Ports of the Republic of Siena

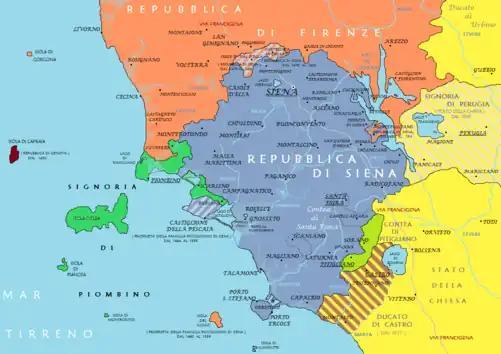
Borders of the Republic of Siena in the Maremma area between the XV and XVI centuries

The Republic of Siena in its progressive territorial growth saw its borders expanding especially in the territories of southern Tuscany in the current province of Grosseto. The possession of an "access to the sea" by Siena was therefore a natural continuation of its expansionary and commercial policy in the Maremma with the conquest of the ports of Talamone, Porto Ercole and Porto Santo Stefano.